Japanese cruiser Takao (1930)

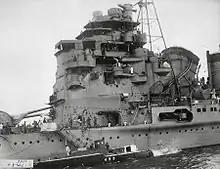
The bridge of "Takao" the year she was commissioned, 1932

The "Takao"-class cruisers were an improved version of the previous design, incorporating technical elements learned with the development of the experimental light cruiser . They had a distinctive profile with a large, raked main funnel, and a smaller, straight, second funnel. Intended to address issues with the "Myōkō" class, the "Takao" class had thicker armor, dual-purpose main guns which could be used against aircraft, and torpedo launchers moved to the upper deck for greater safety. However, as with its predecessors, the "Takao" class was also top-heavy.